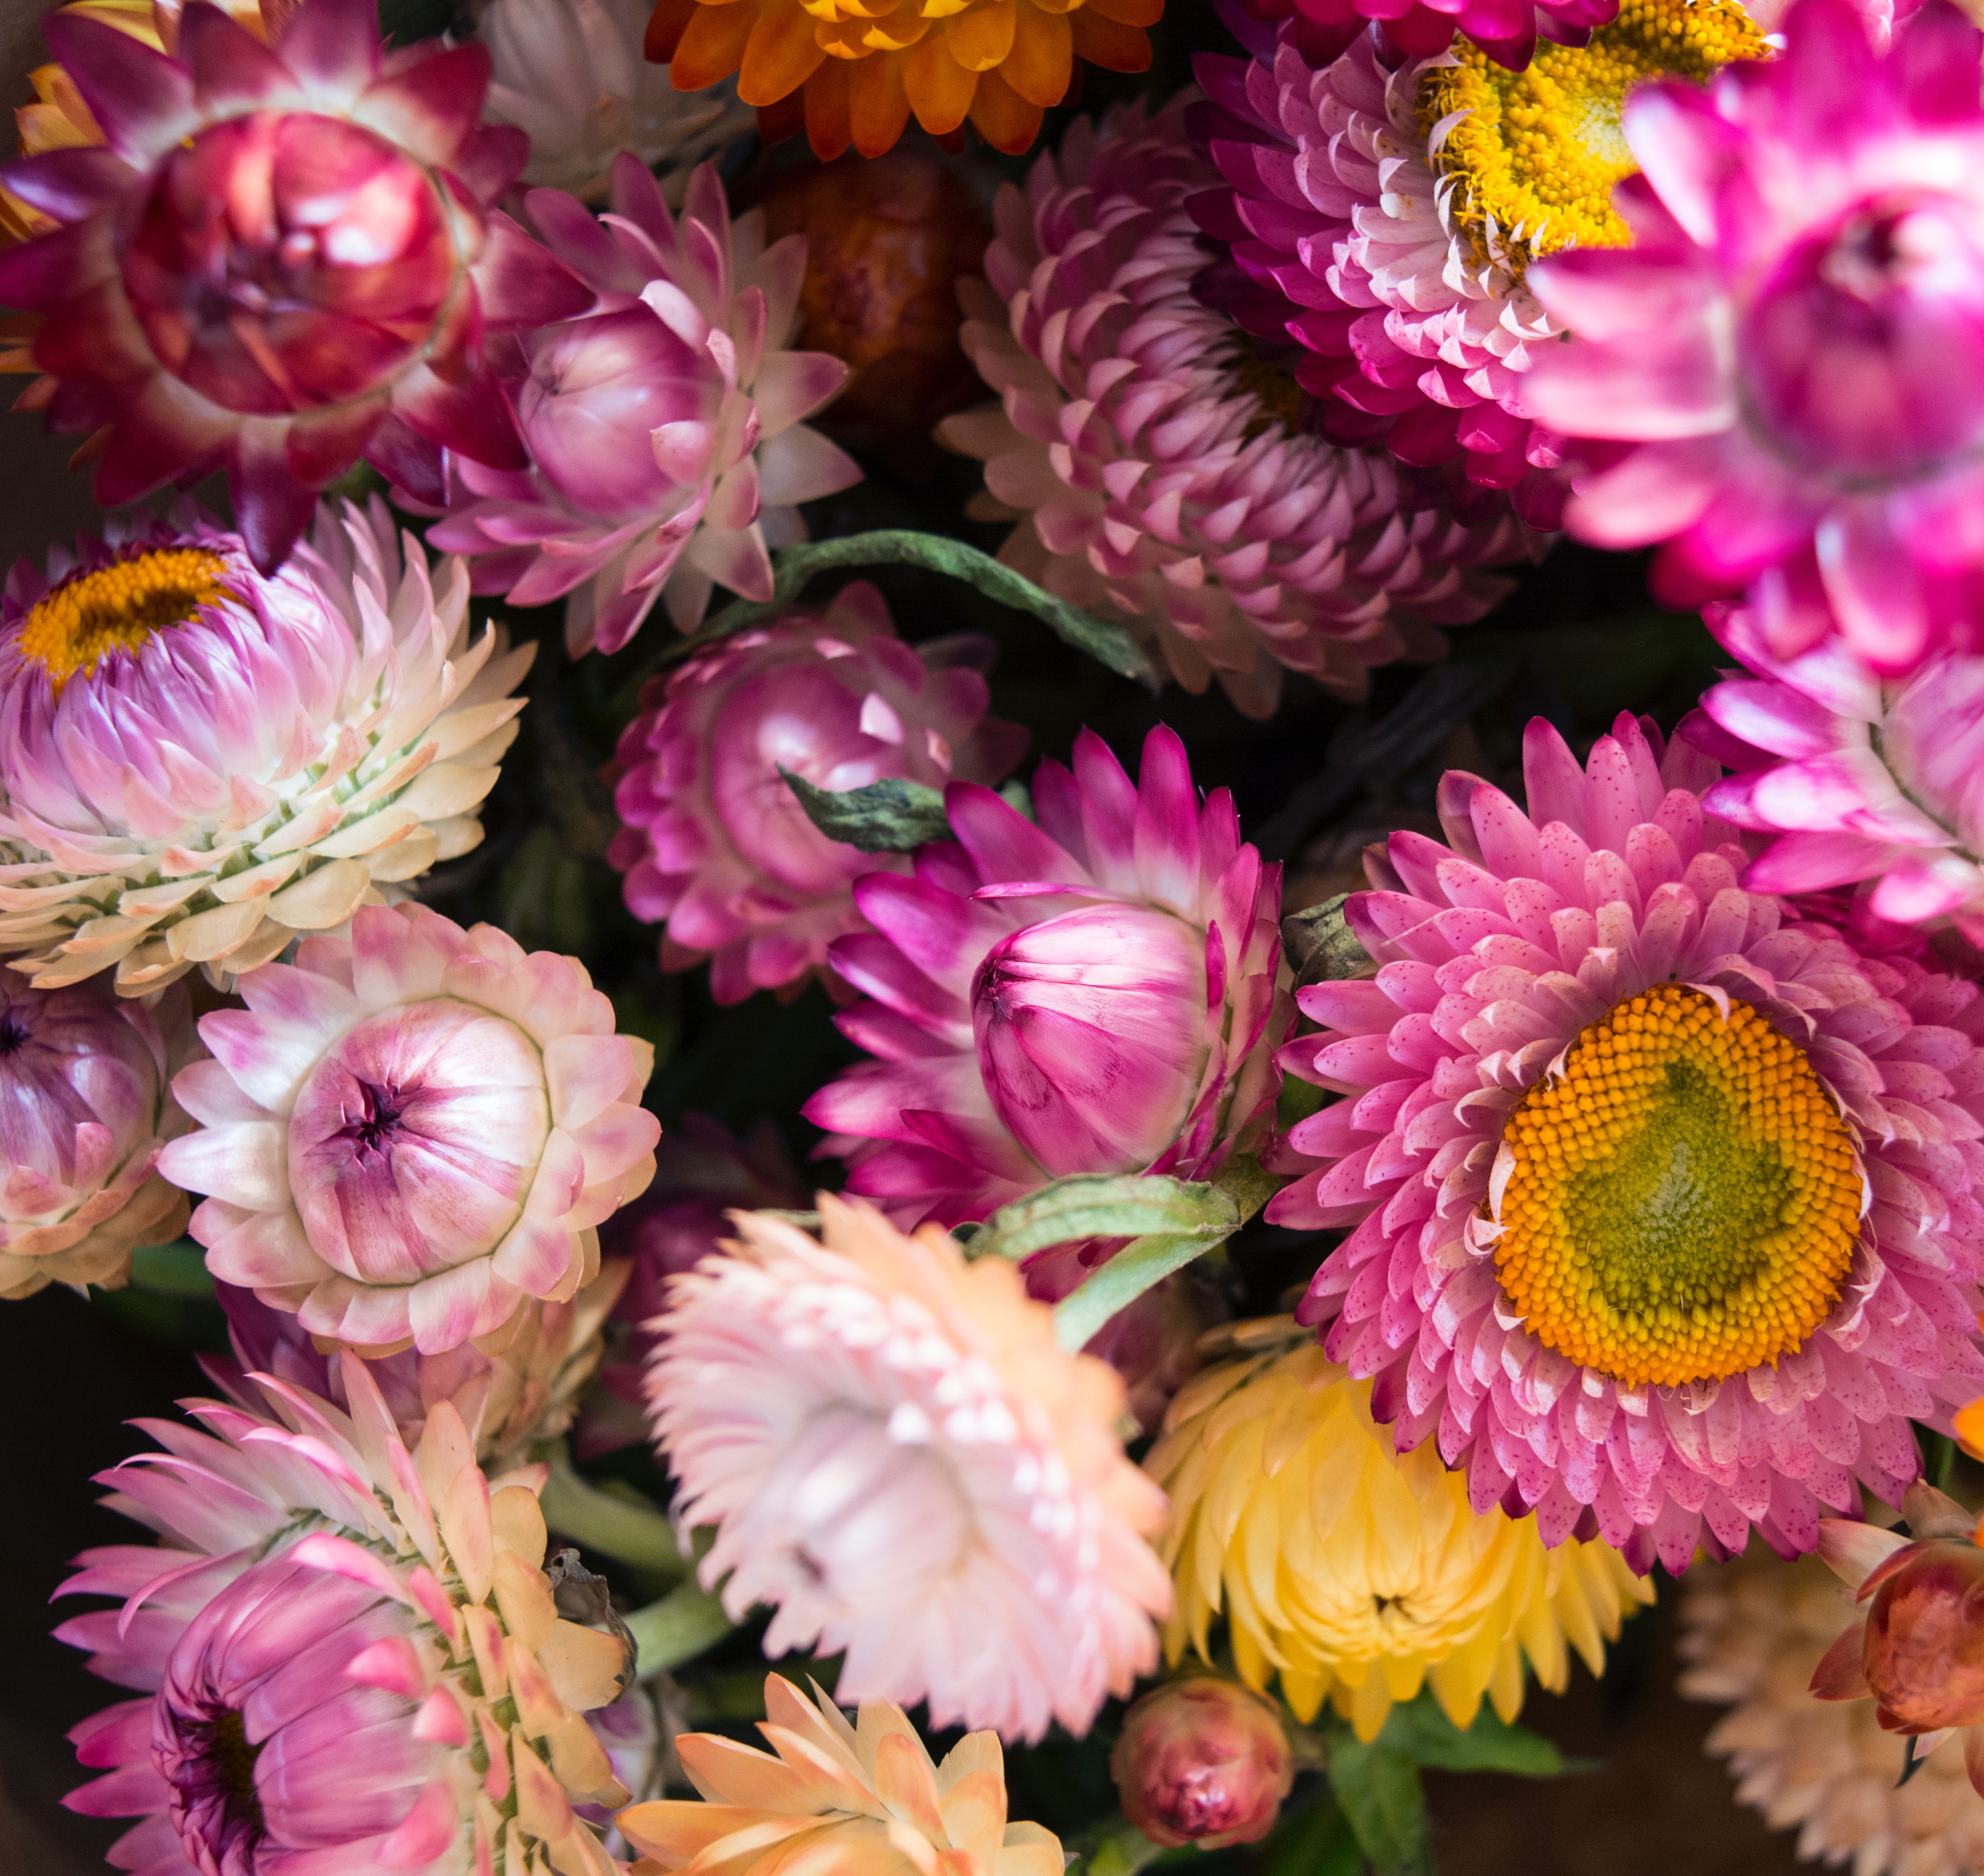
flower, flowering plant, pink, plant, cut flowers, petal, purple, yellow, floral design, artificial flower, spring, floristry, aster, gerbera, chrysanths, bouquet, china aster, flower arranging, wildflower, annual plant, daisy family, ice plant family, perennial plant